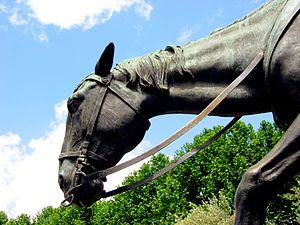
Rossinante, ou Rocinante, est le cheval de Don Quichotte, dans le roman Don Quichotte de Miguel de Cervantes y Saavedra.
Voici la liste des chevaux de fiction, issus uniquement d'œuvres de la littérature, du cinéma, de la bande dessinée, des chansons ou de toute autre création artistique, que ce soit à titre de figurants ou dans un rôle majeur. Les chevaux déjà célèbres dont la vie a fait l'objet d'un film ou d'un roman ne sont pas listés ici, de même que ceux des mythes, légendes, et folklores populaires ayant fait l'objet de croyances.